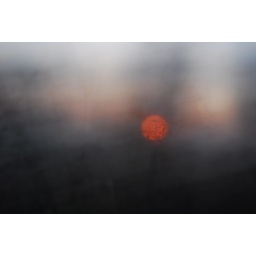
Sunset in Beacon Fell Country Park as seen from a moving car (with dirty windows).